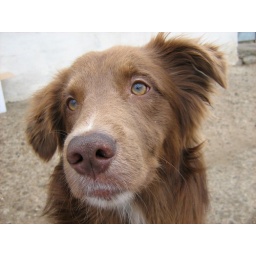
street dog called &amp;quot;Sobol'&amp;quot;, living around clock-house of my jobing place...